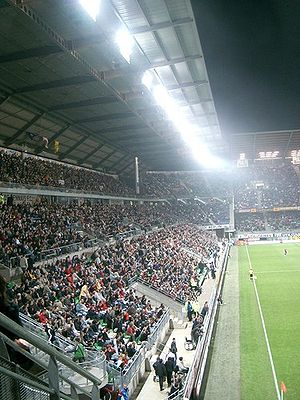
Roazhon Park
Stade de la Route de Lorient
Roazhon Park eller Stade de la Route de Lorient er et fodboldstadion i Rennes i Bretagne, Frankrig. Stadionet er hjemmebane for Ligue 1-klubben Rennes FC, og blev indviet 15. september 1912. Det har plads til 31.127 tilskuere, og alle pladser er siddepladser. Stadionet ligger på Route de Lorient, heraf navnet.